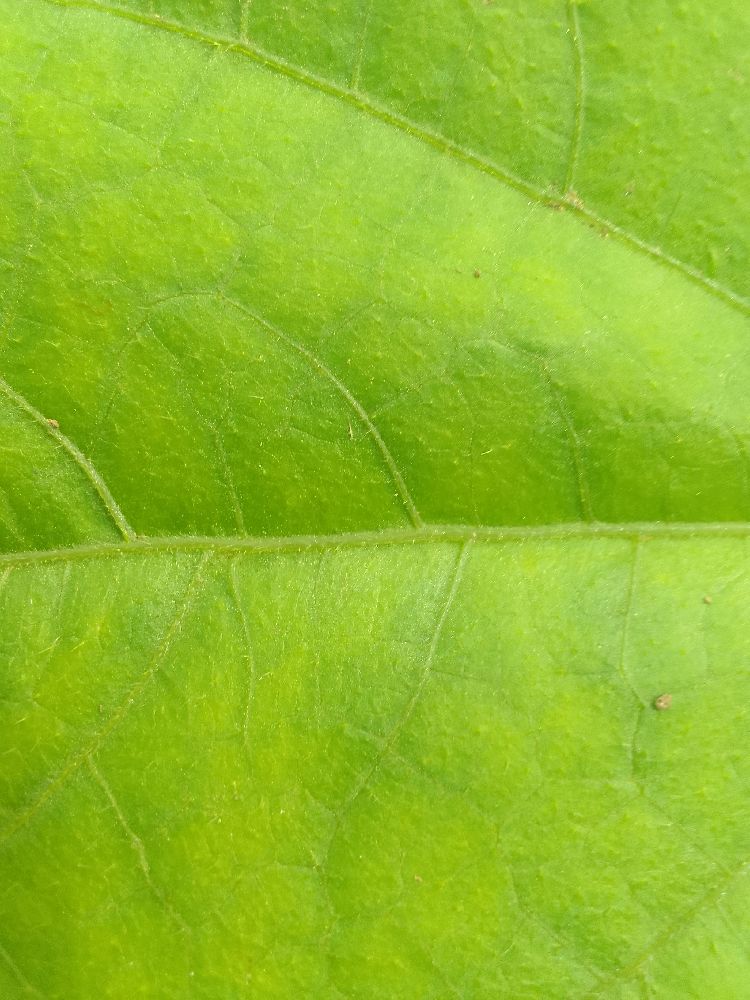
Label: healthy